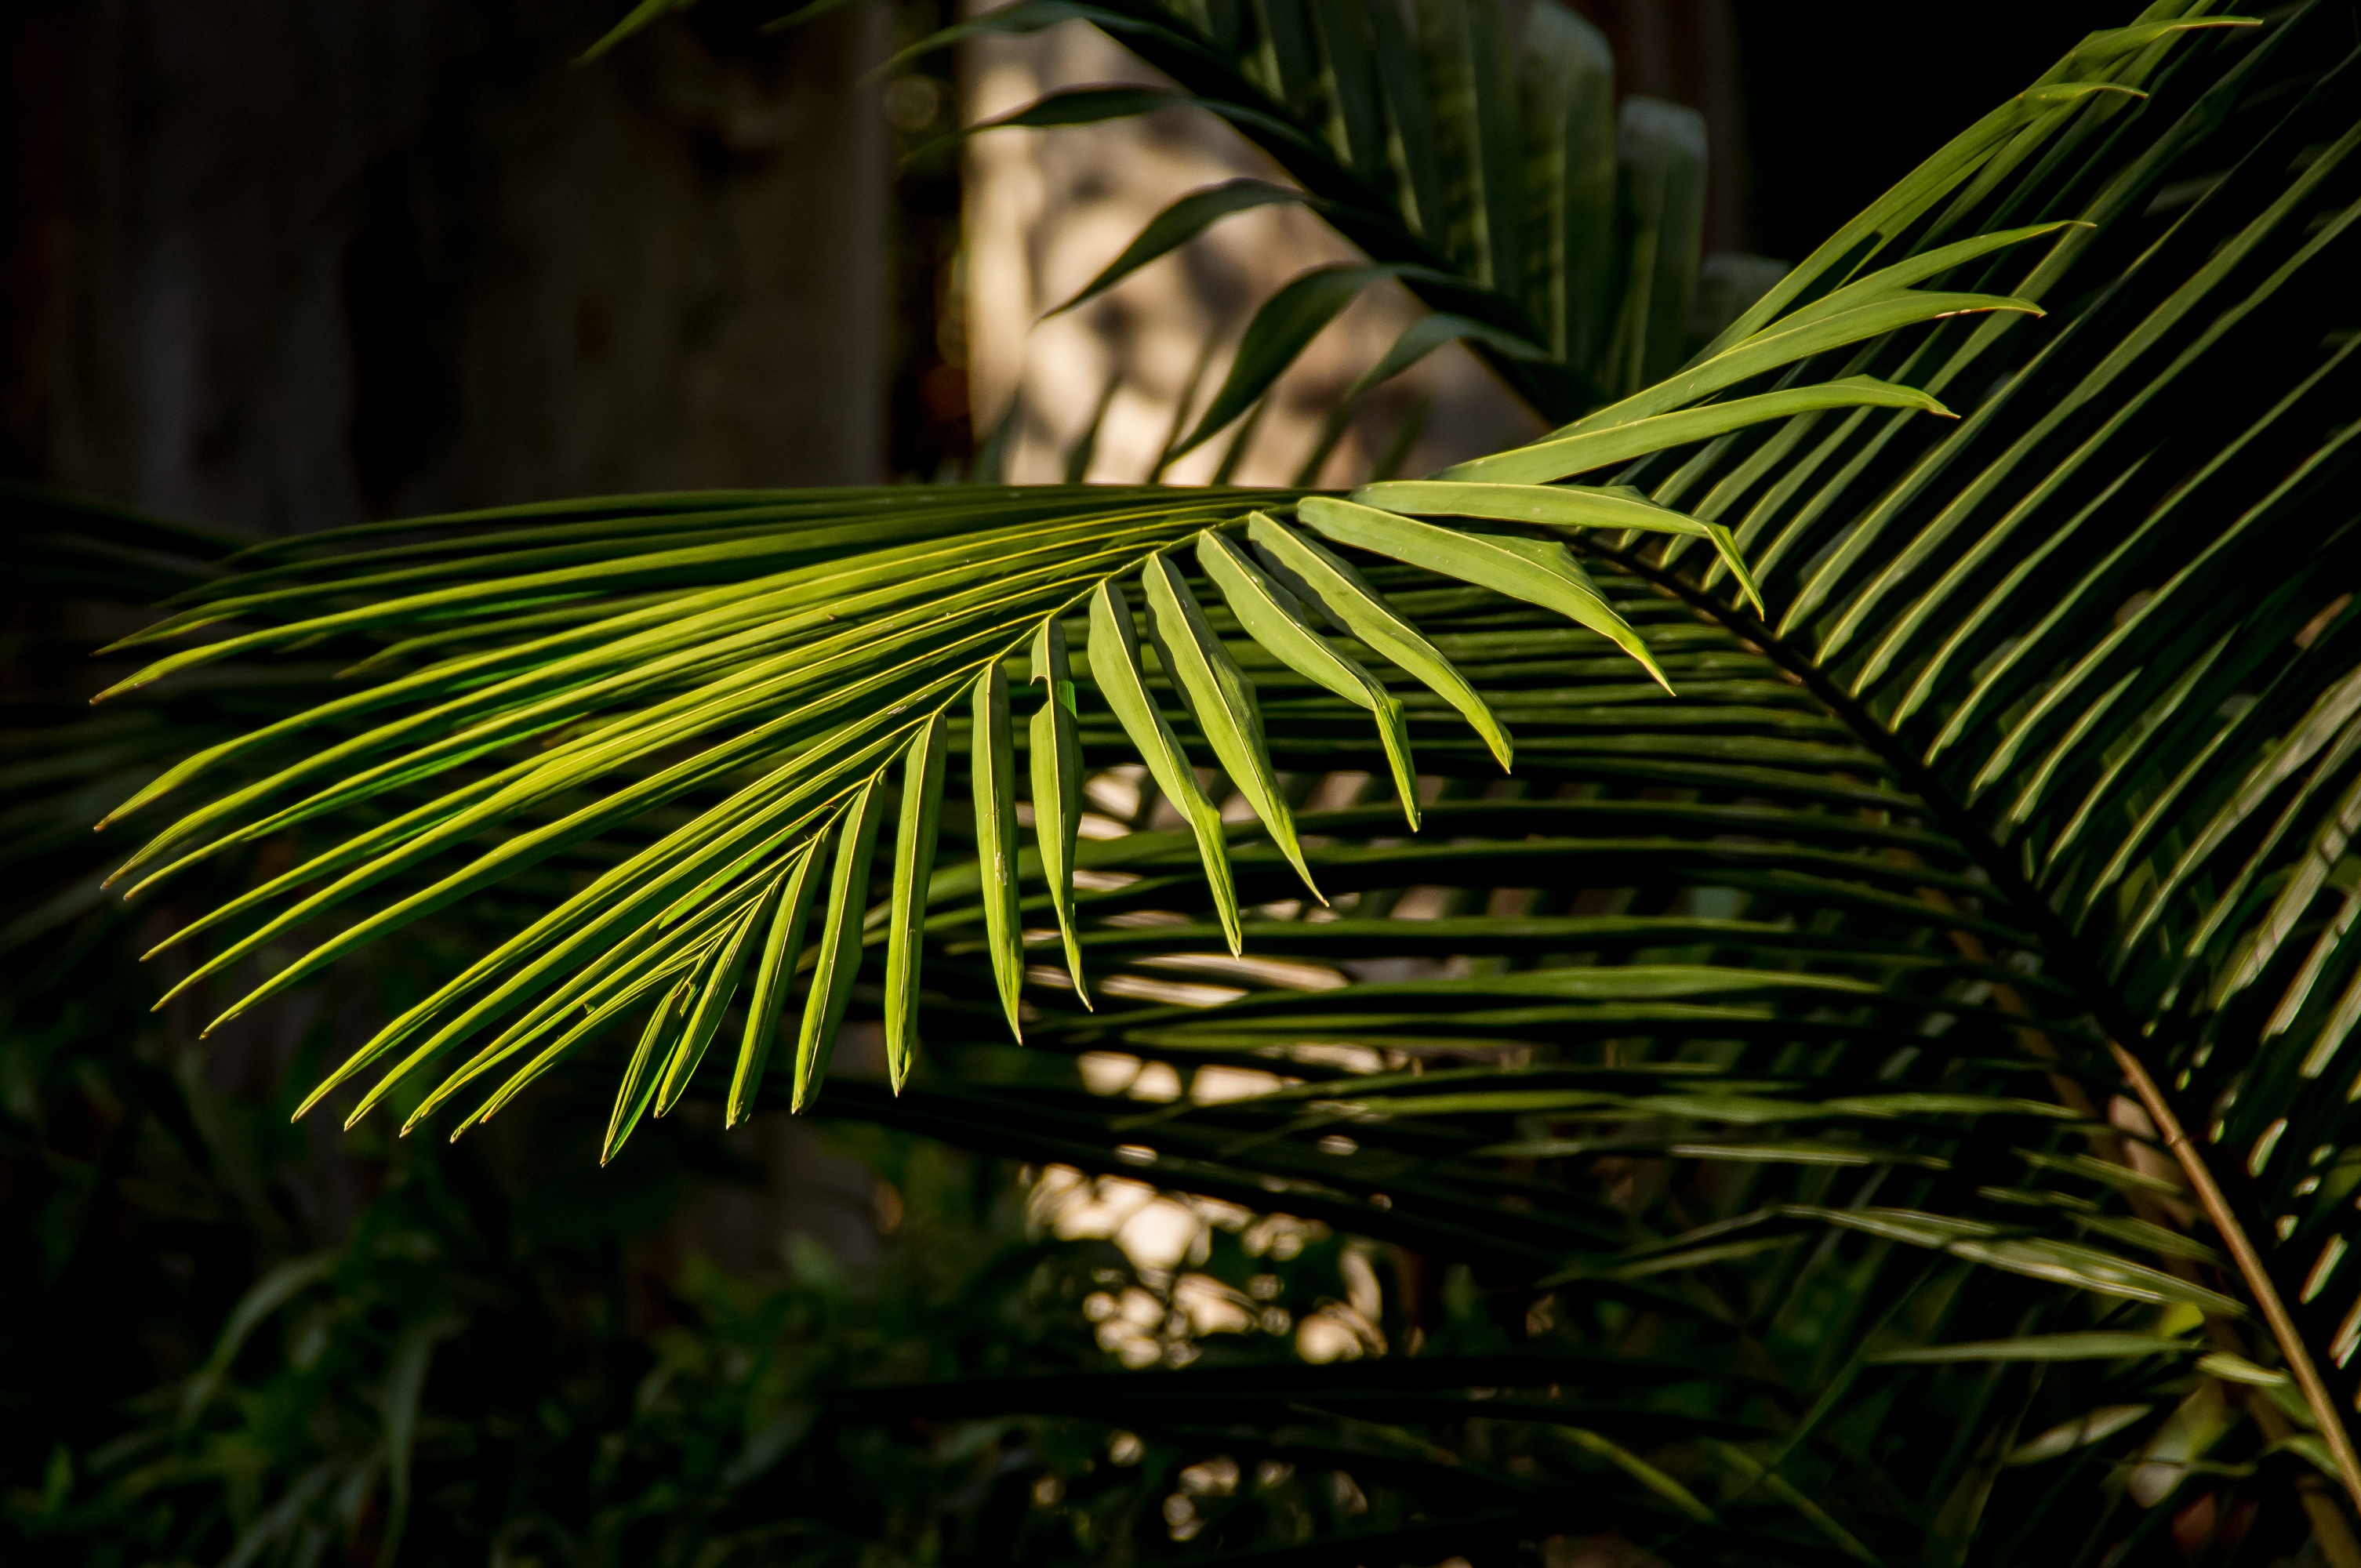
tree, nature, forest, grass, branch, plant, sunlight, leaf, flower, green, jungle, palm, botany, flora, fauna, frond, australia, native, rainforest, queensland, tropics, macro photography, rain forest, sub tropical, bangalow palm, plant stem, woody plant, land plant, arecales, palm family